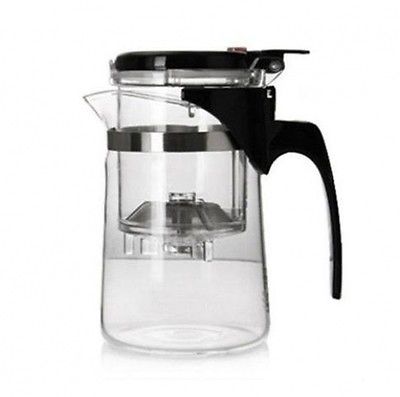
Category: kettle